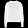
Label: Pullover